Sedgley

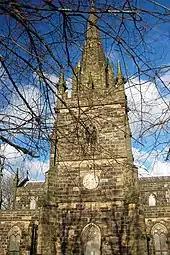
All Saints' Church, Sedgley

The place name "Sedgley" was first mentioned in a 985 charter from King Æthelred to Lady Wulfrūn, when describing the Wolverhampton border. The original Old English place name was 'Secg's lēah' – "Secg" being a personal name (meaning sword-bearing man or warrior) and "lēah" meaning wood, glade or woodland clearing. Sedgley was also mentioned in the Domesday Book, as an estate held by William Fitz-Ansculf, Lord of Dudley.